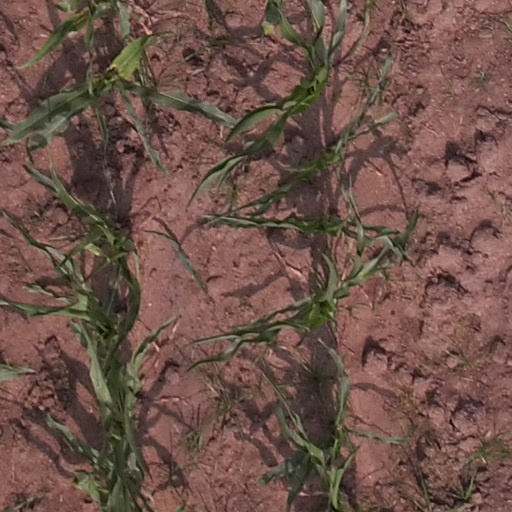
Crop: maize; corn